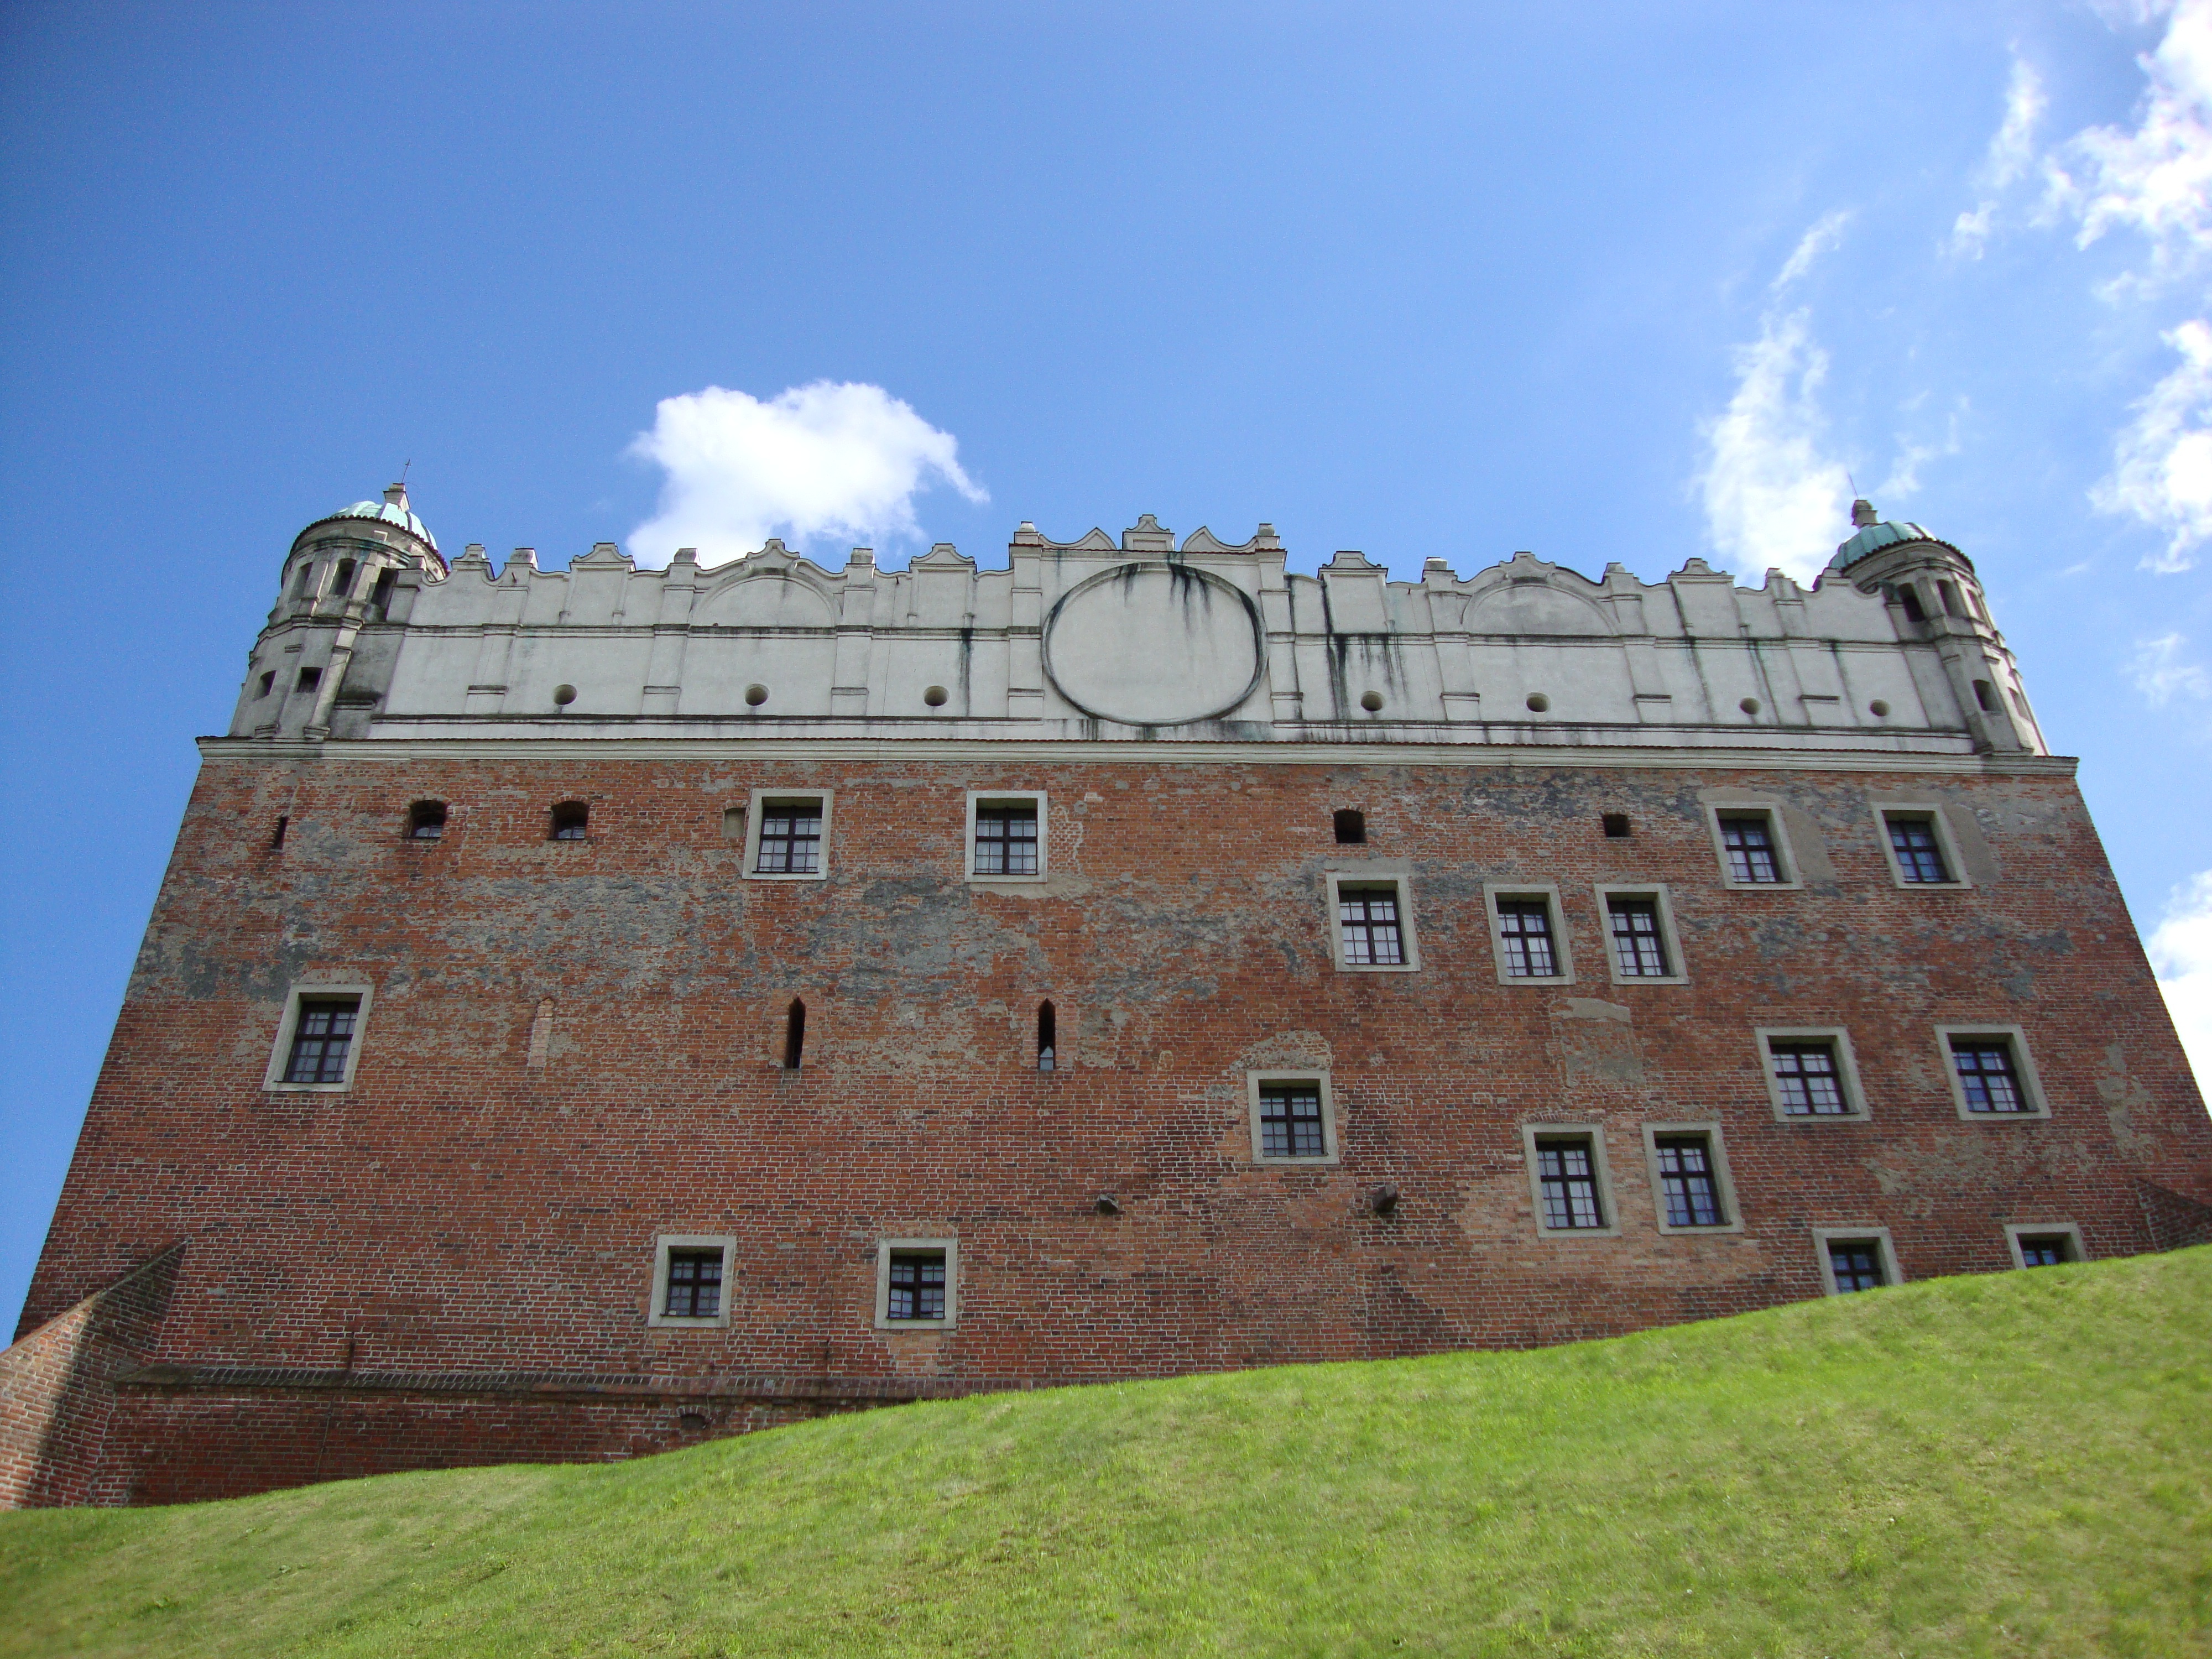
architecture, building, chateau, old, monument, castle, facade, fortification, poland, estate, the museum